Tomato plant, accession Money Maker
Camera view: horizontal (90 deg, fisheye); turntable rotation: 240 degrees
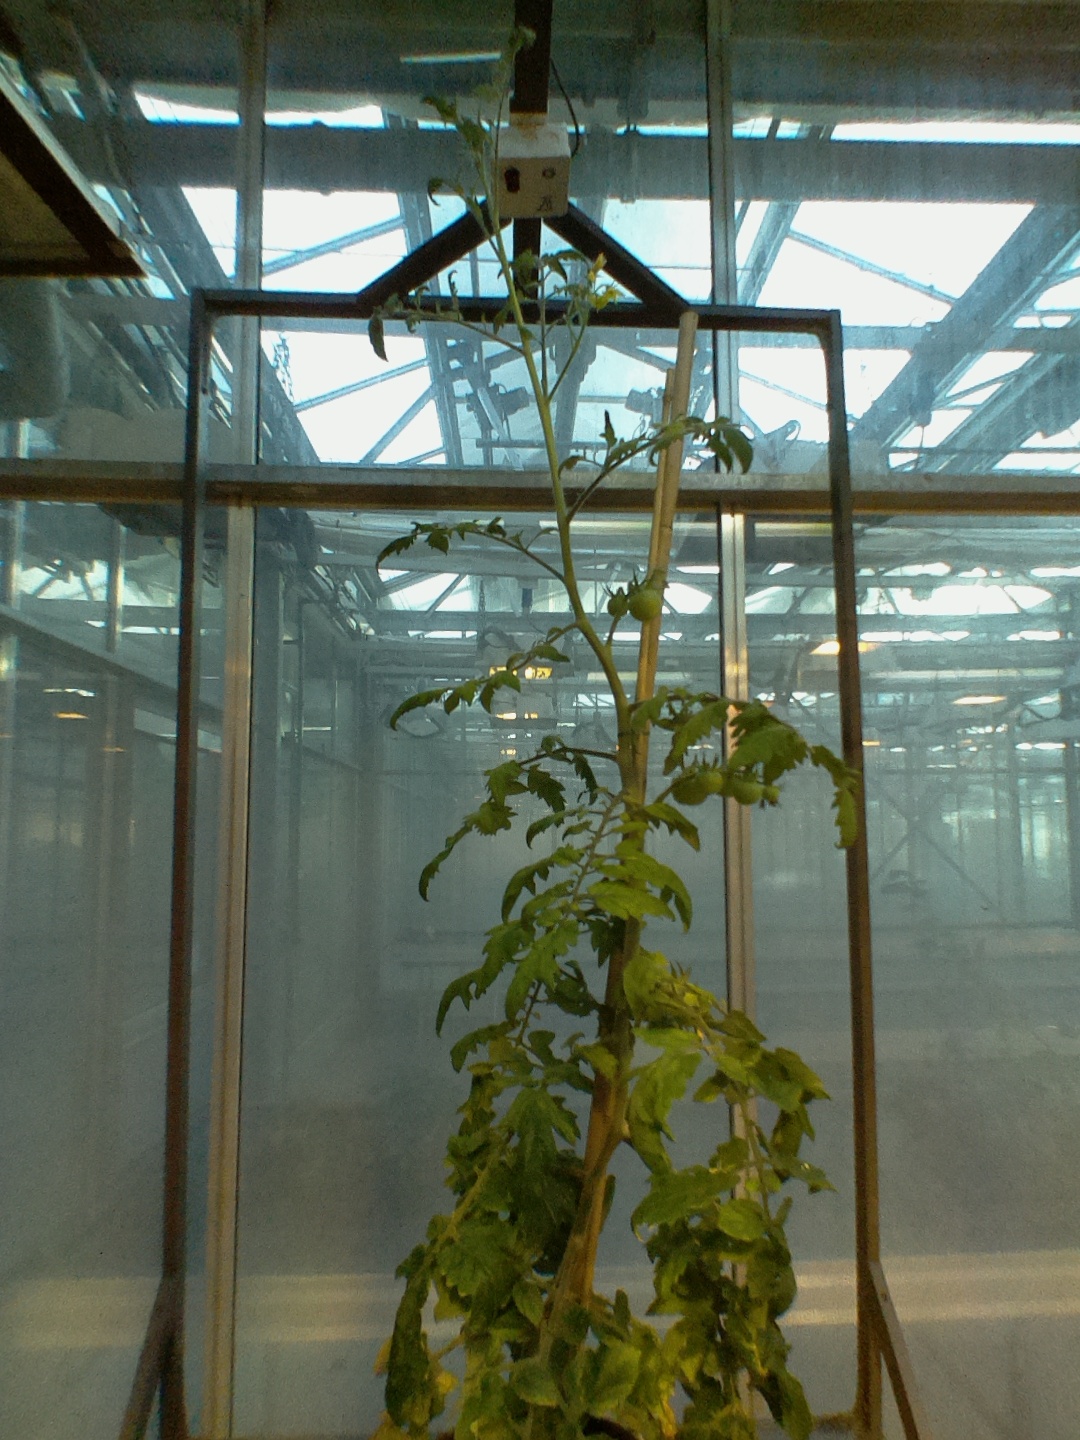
BBCH growth stage 77: 70%-80% of final fruit size